Mount Magazine

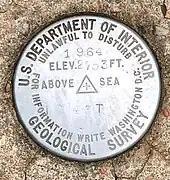
The U.S. Geological Survey elevation marker atop Mount Magazine.

Mount Magazine is located due north of Blue Mountain Lake in Logan County, Arkansas, approximately east of the Arkansas-Oklahoma border. The most scenic route to the top is a drive along Highway 309 (also known as the Mount Magazine Scenic Byway) from Havana.